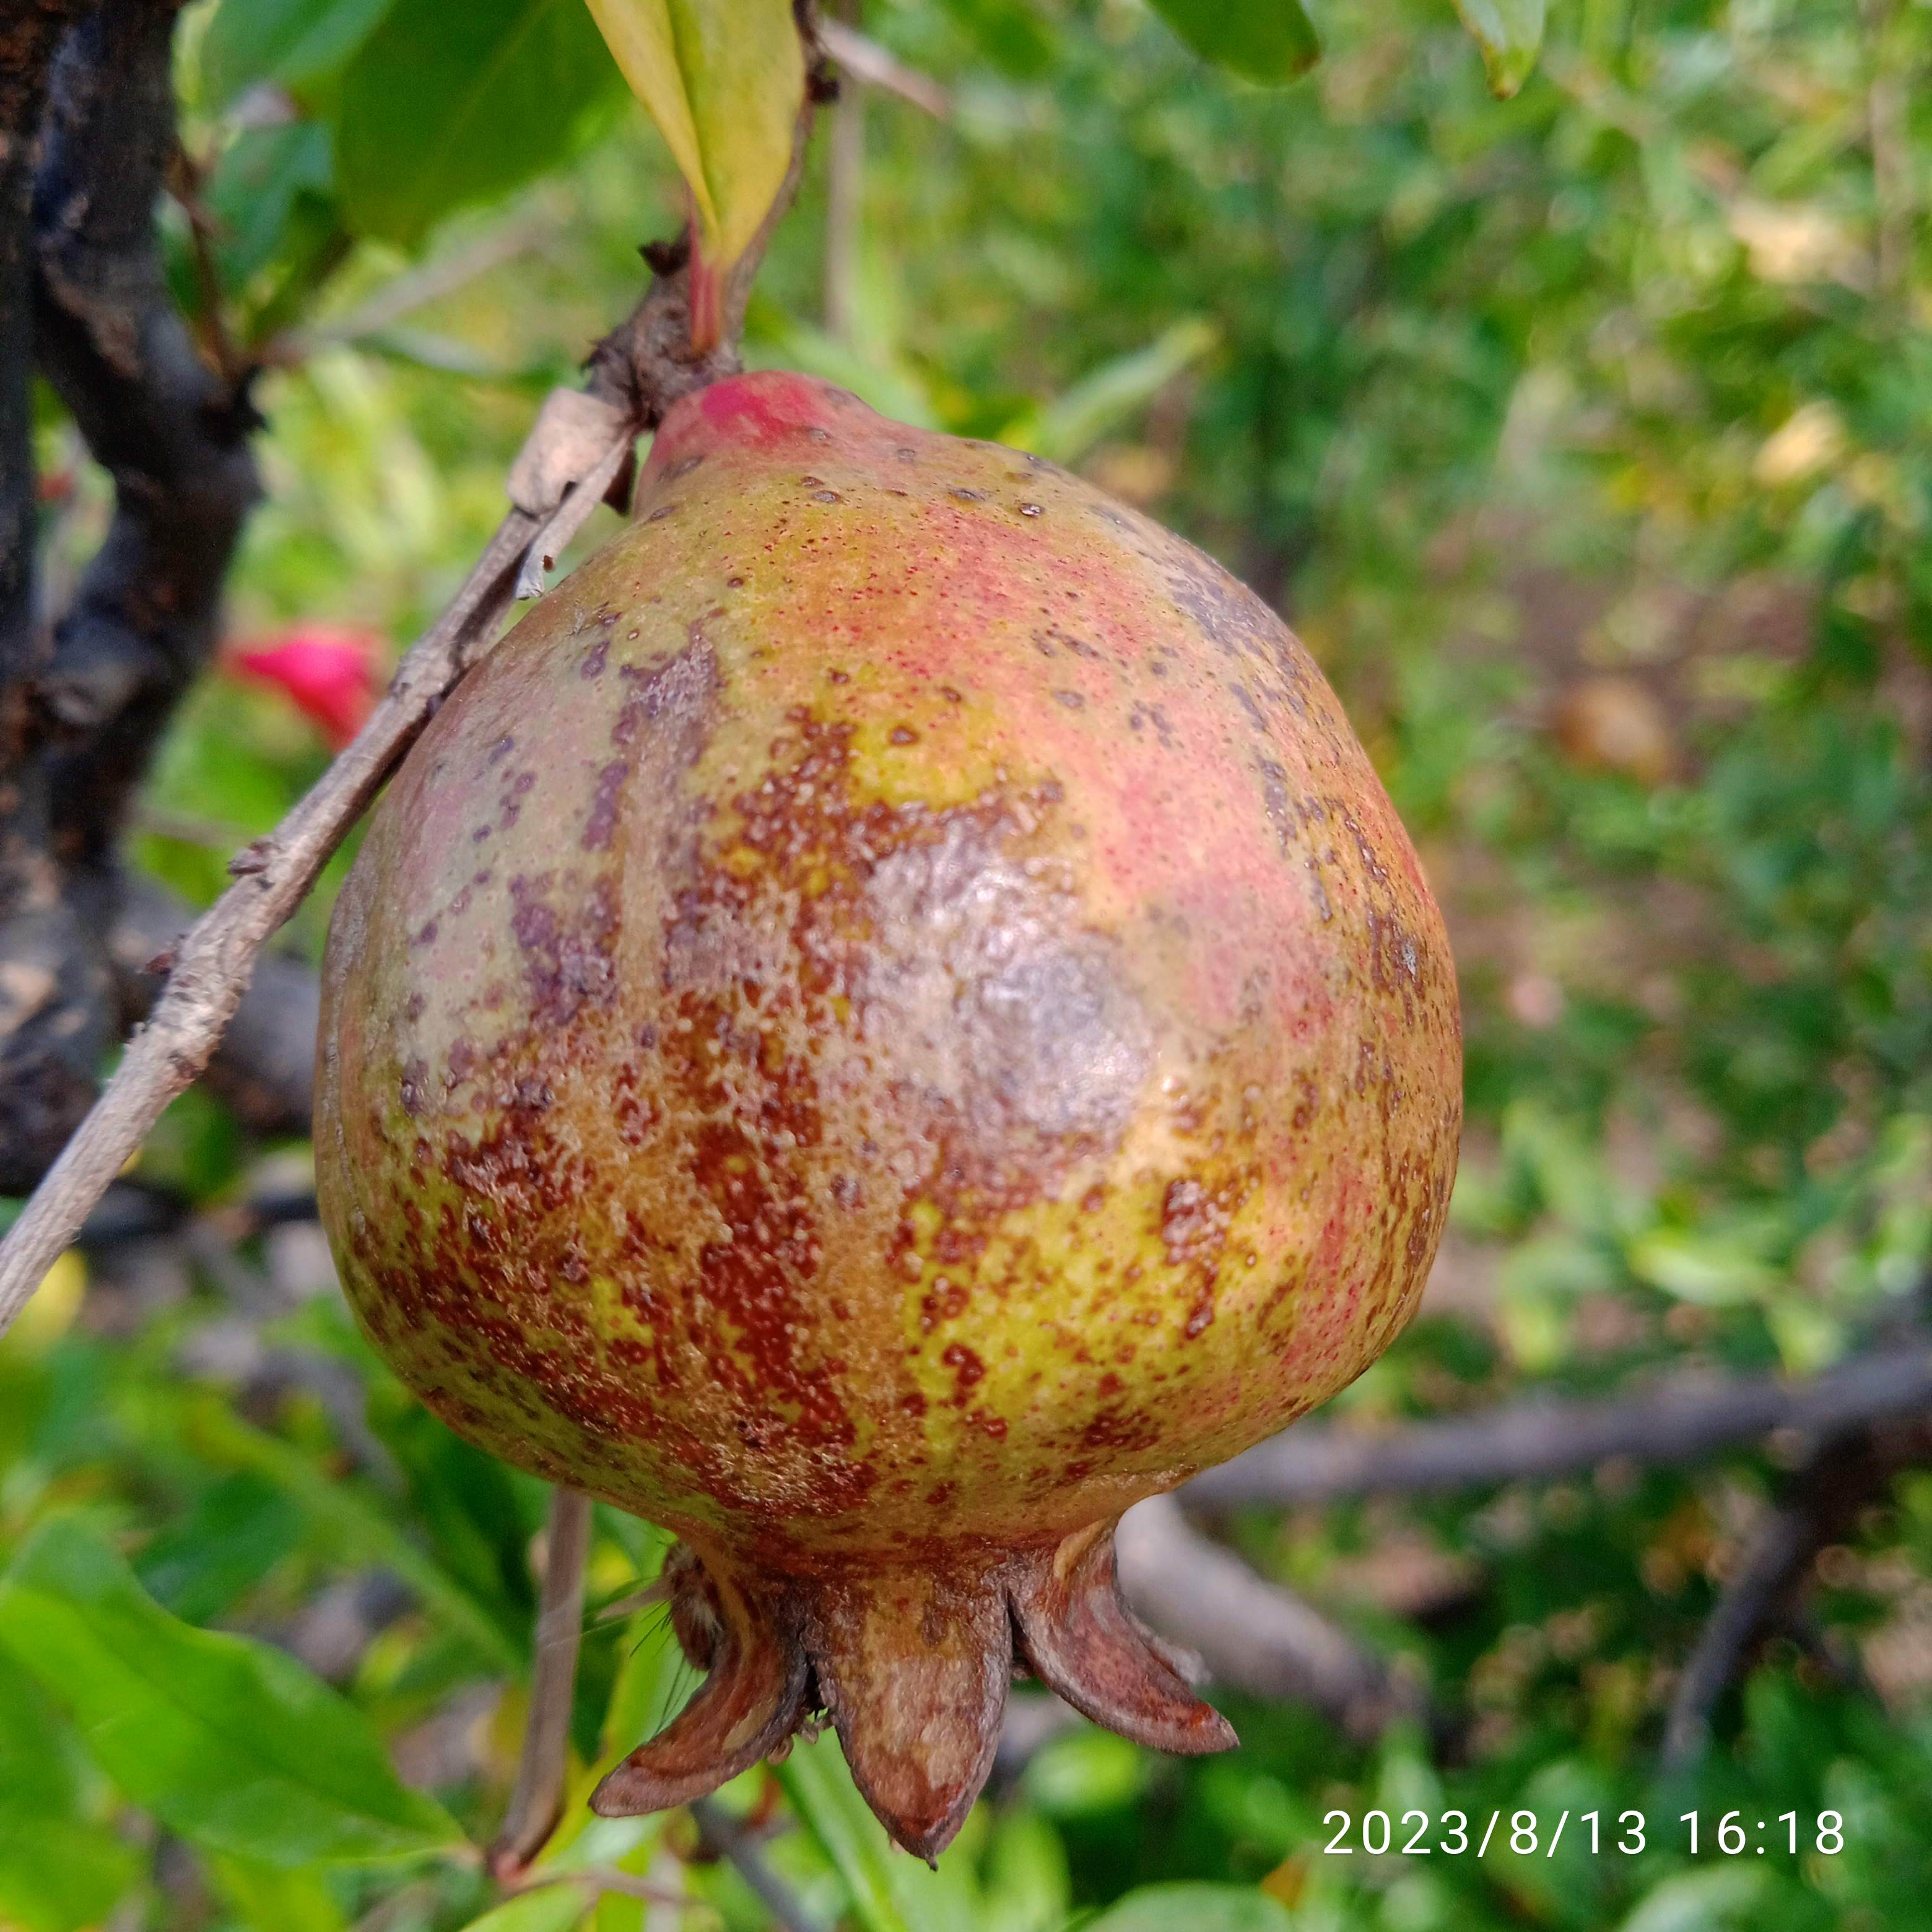
Label: Cercospora